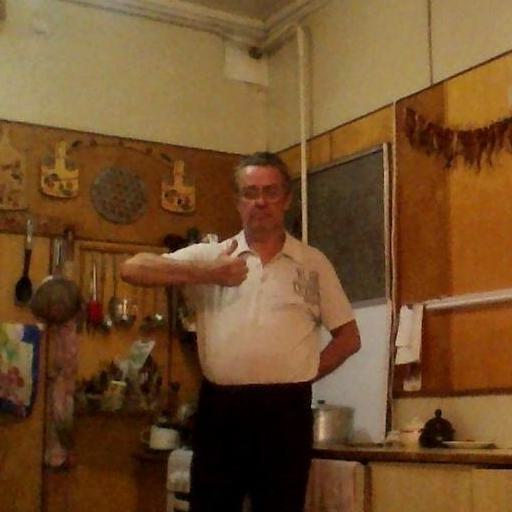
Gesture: like